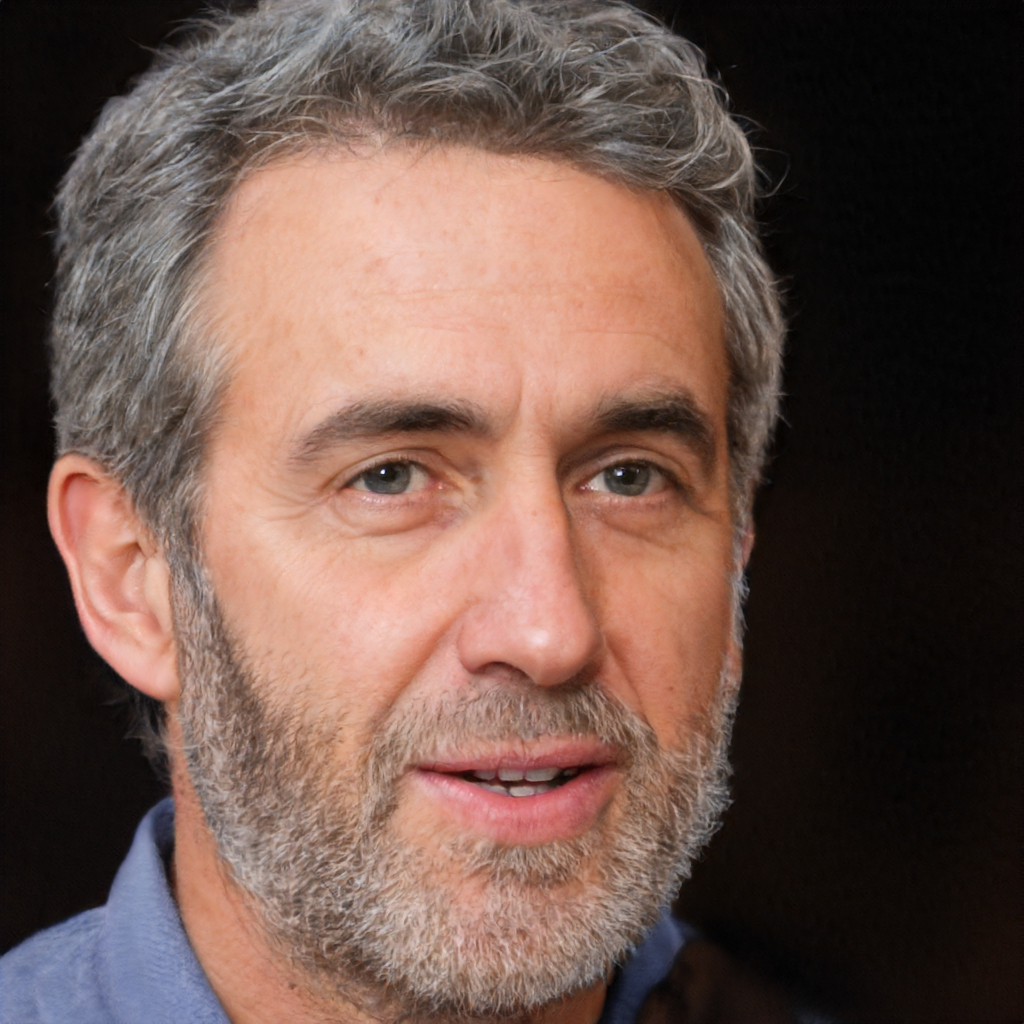
Gender: Male